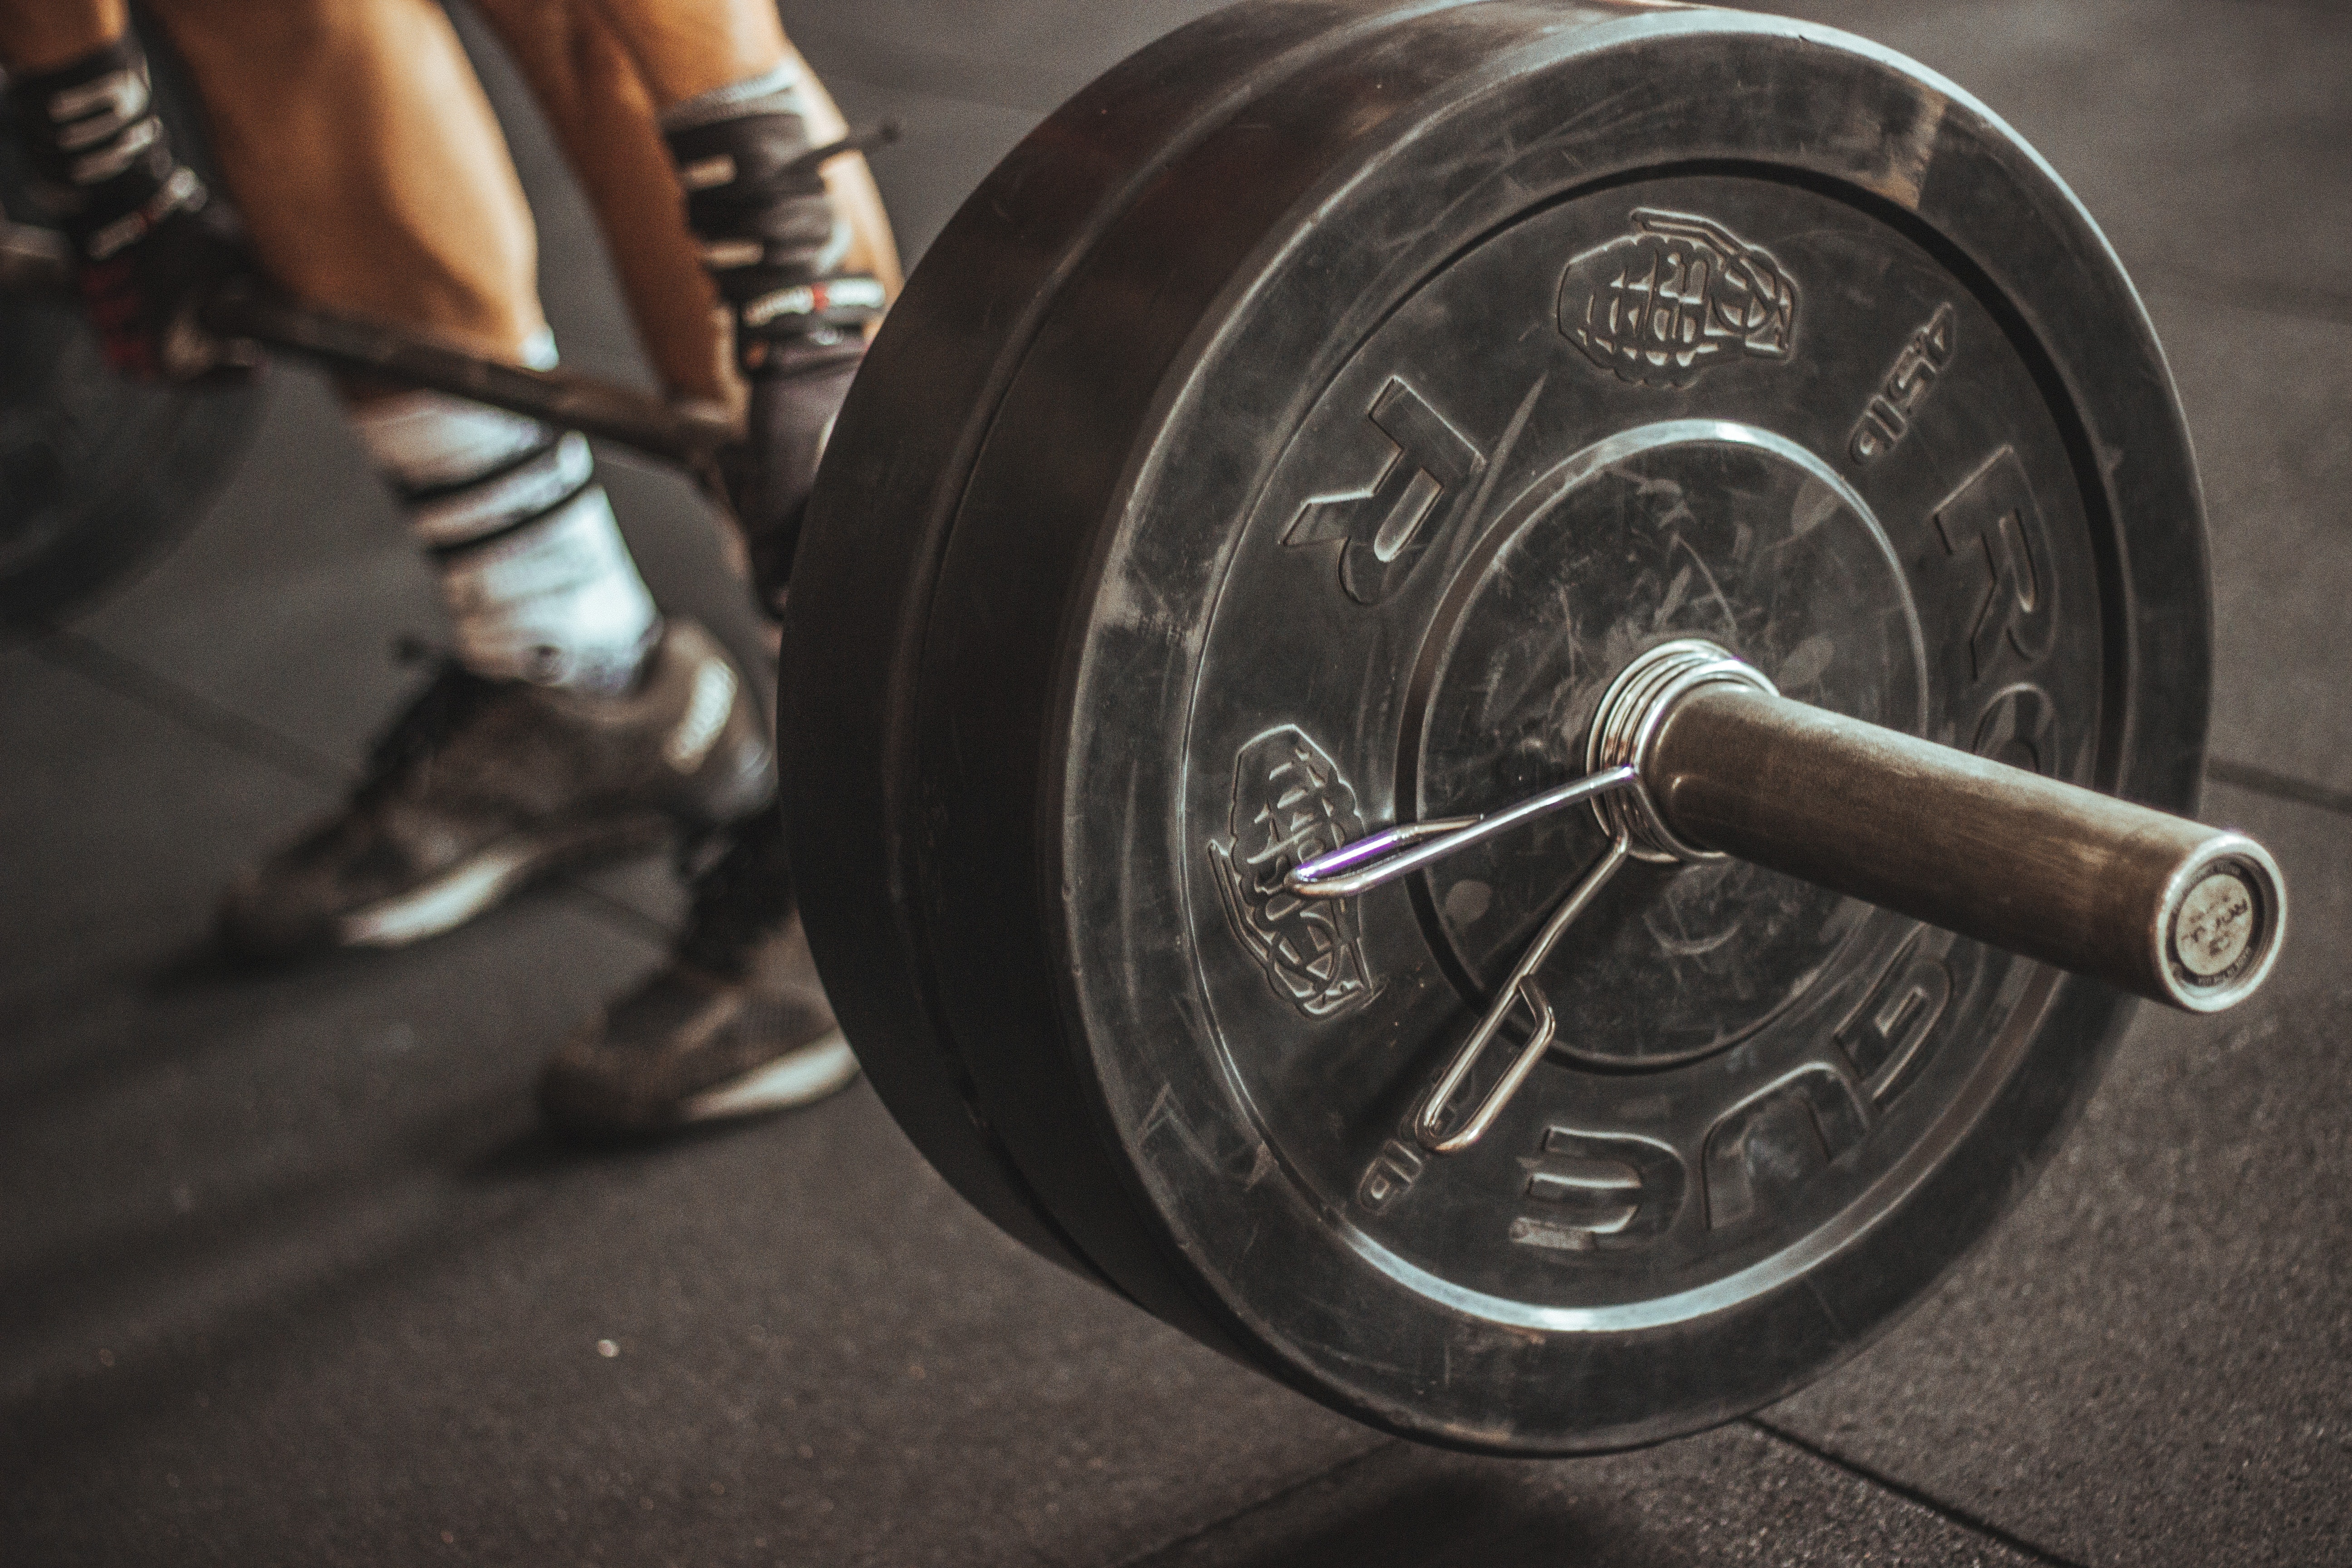
barbell, weightlifting, physical fitness, exercise equipment, weight training, weights, powerlifting, exercise, dumbbell, deadlift, auto part, wheel